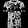
Label: T - shirt / top